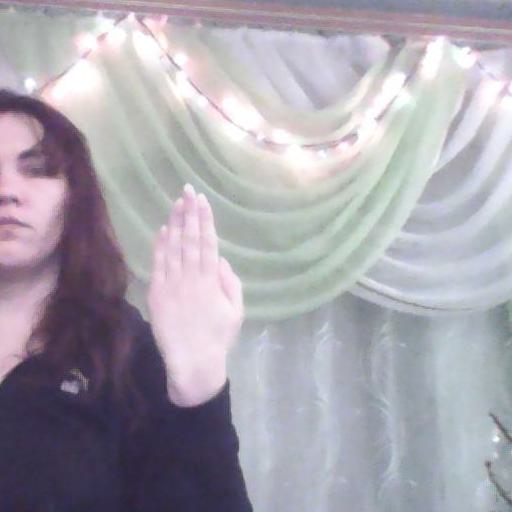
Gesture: stop_inverted